Gedeon Barcza

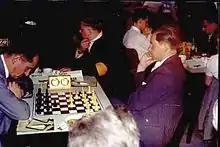
Barcza ("left") vs. Paul Keres, 1961

Barcza won the Hungarian Chess Championship eight times (1942, 1943, 1947, 1950, 1951, 1955, 1957, and 1966). He played for the Hungarian team in seven Chess Olympiads (1952, 1954, 1956,1958, 1960, 1962, and 1968). Barcza was awarded the Grandmaster title in 1954.